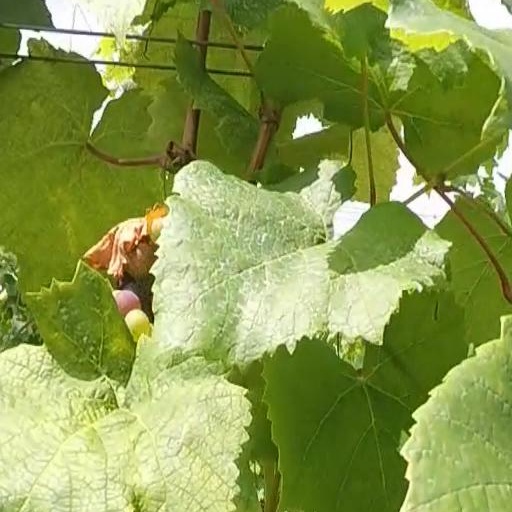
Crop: grape